Girolamo Caruso

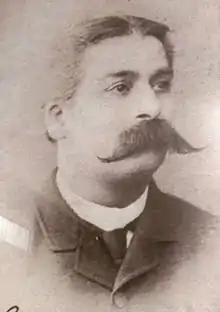
Girolamo Caruso

He was born in Alcamo and graduated in Agriculture at the University of Naples in 1861. After spending some years in the army, first as a volunteer and later as commissioner of Military engineering, in 1864 he was appointed as teacher of agriculture at the agrarian provincial school of Corleone (Palermo), and its director until 1867, when he moved to Messina to teach at the Technical Institute.